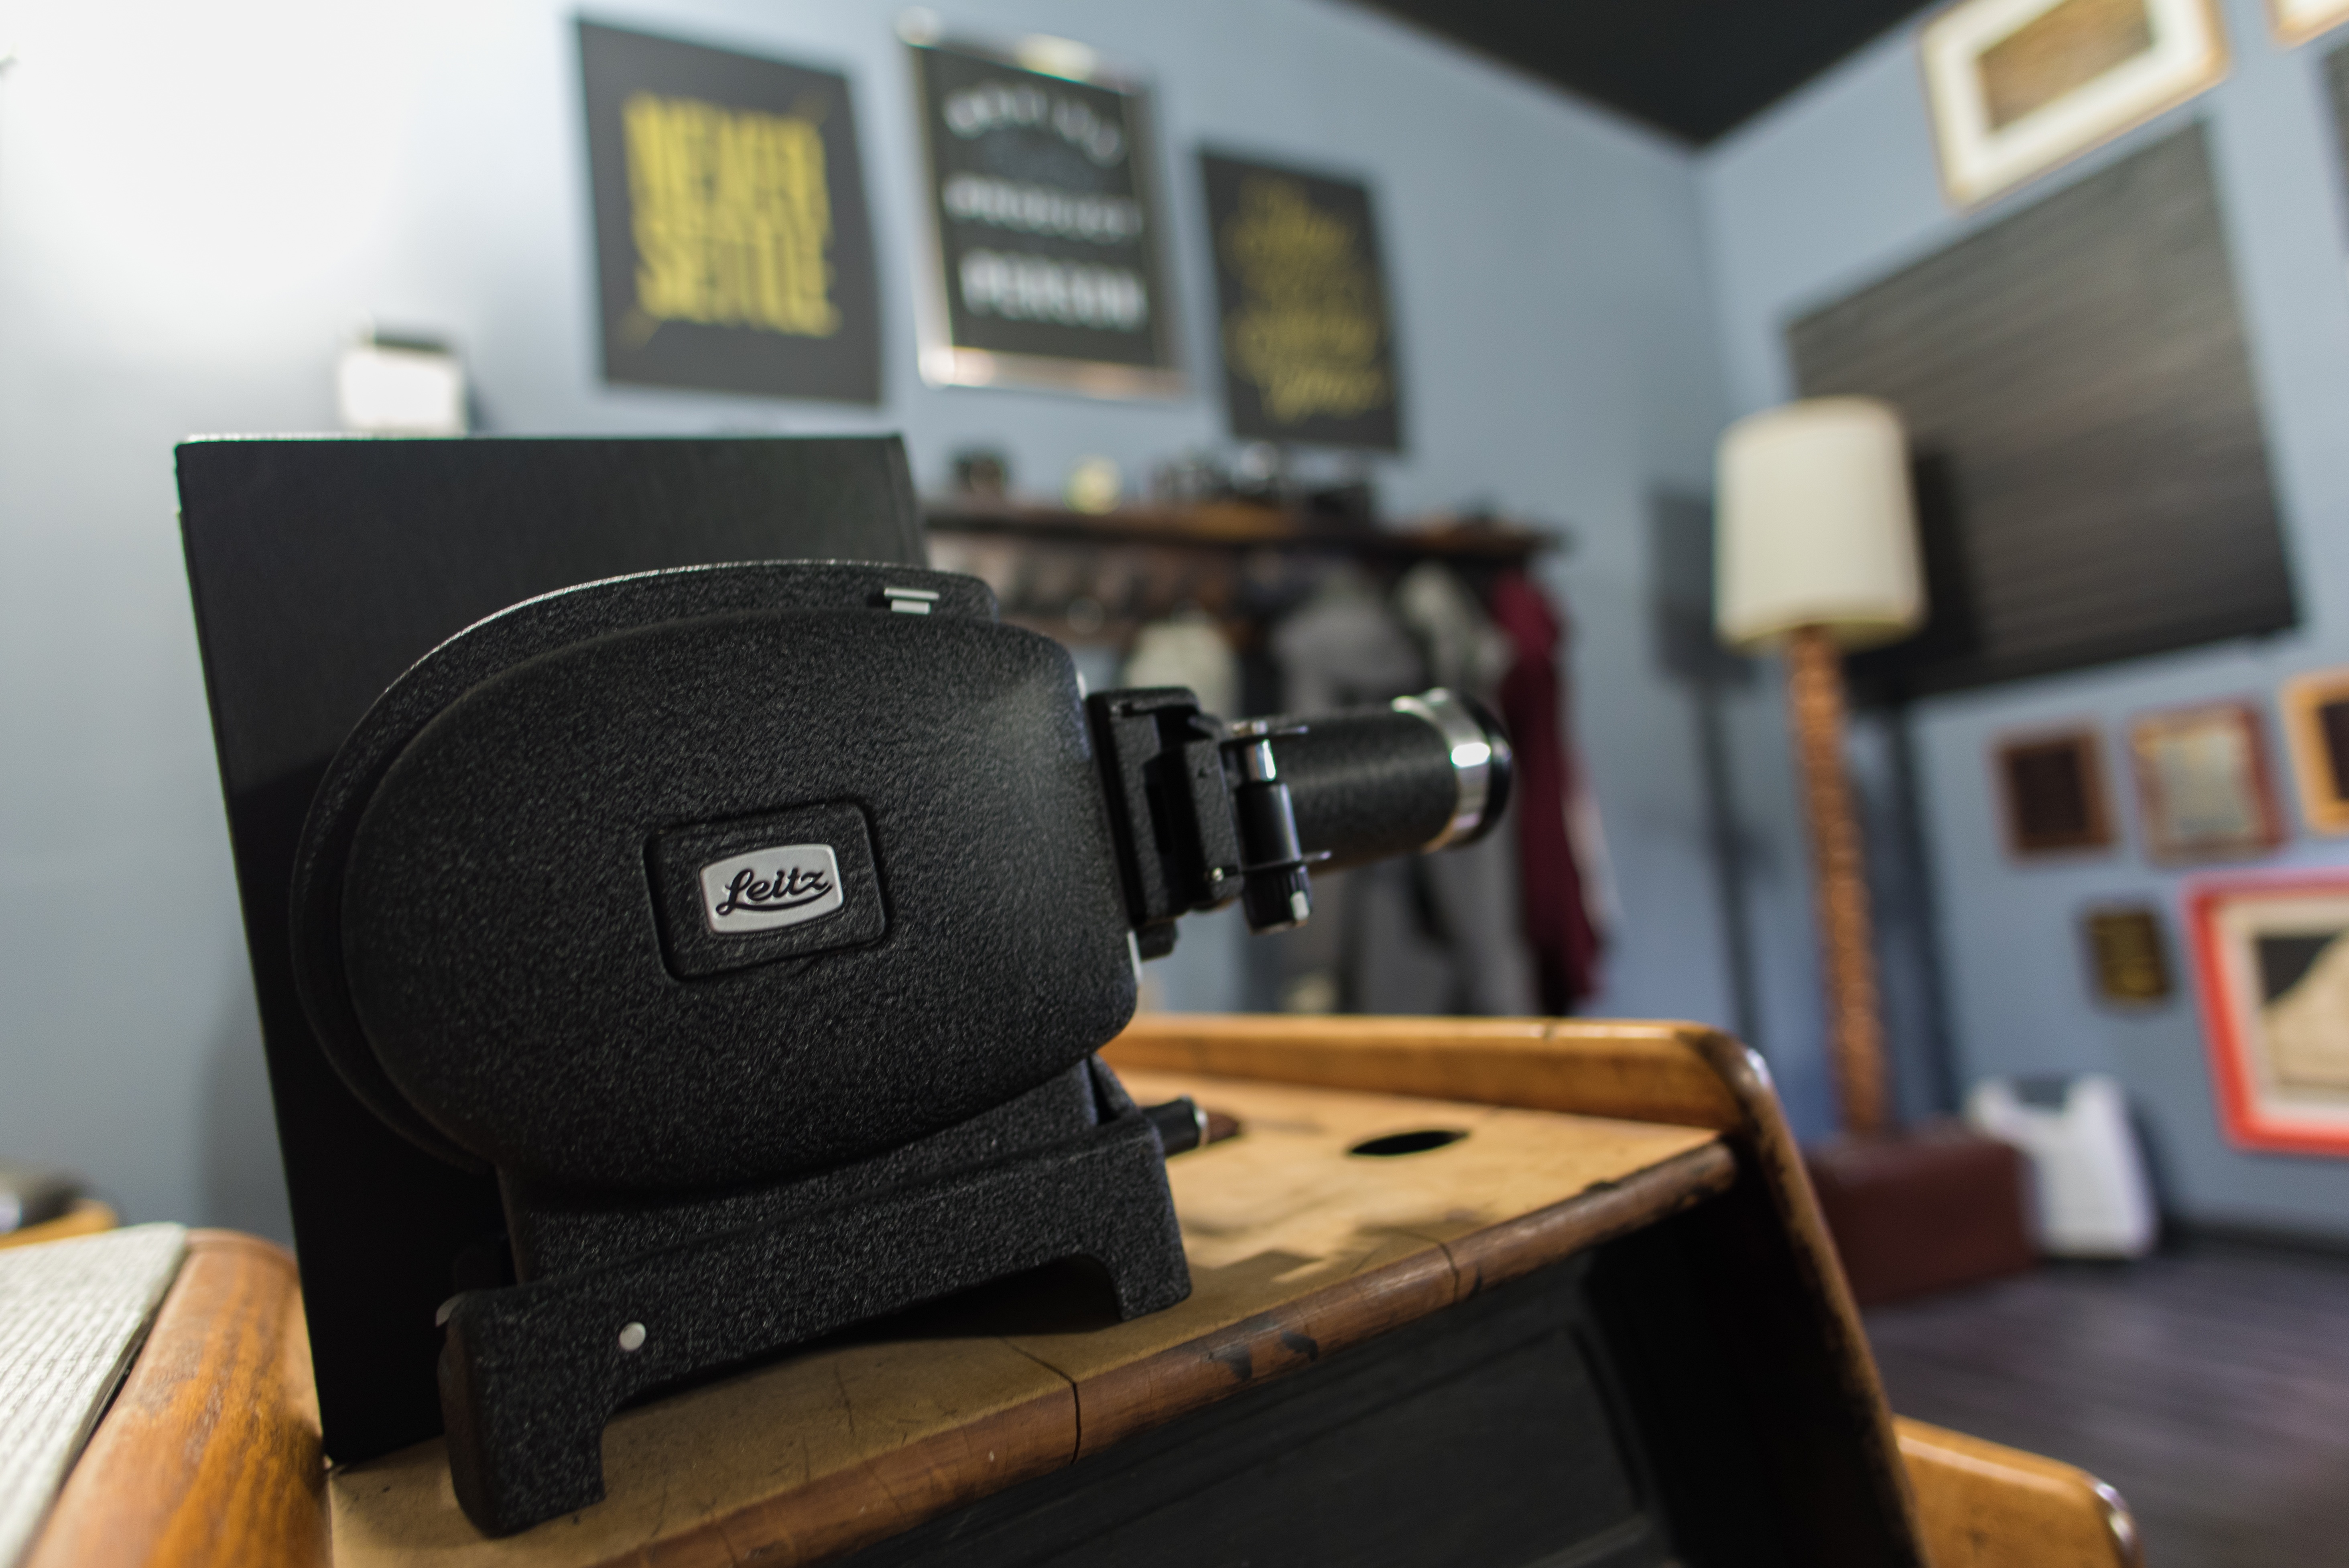
camera, single lens reflex camera, cameras optics, camera accessory